Gloppedalsura

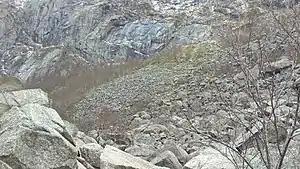
Gloppedalsura

Gloppedalsura, or Gloppura, is a scree in Gloppedalen, Rogaland, Norway, in the Gjesdal and Bjerkreim municipalities. It is one of the largest screes in Scandinavia and Northern Europe.